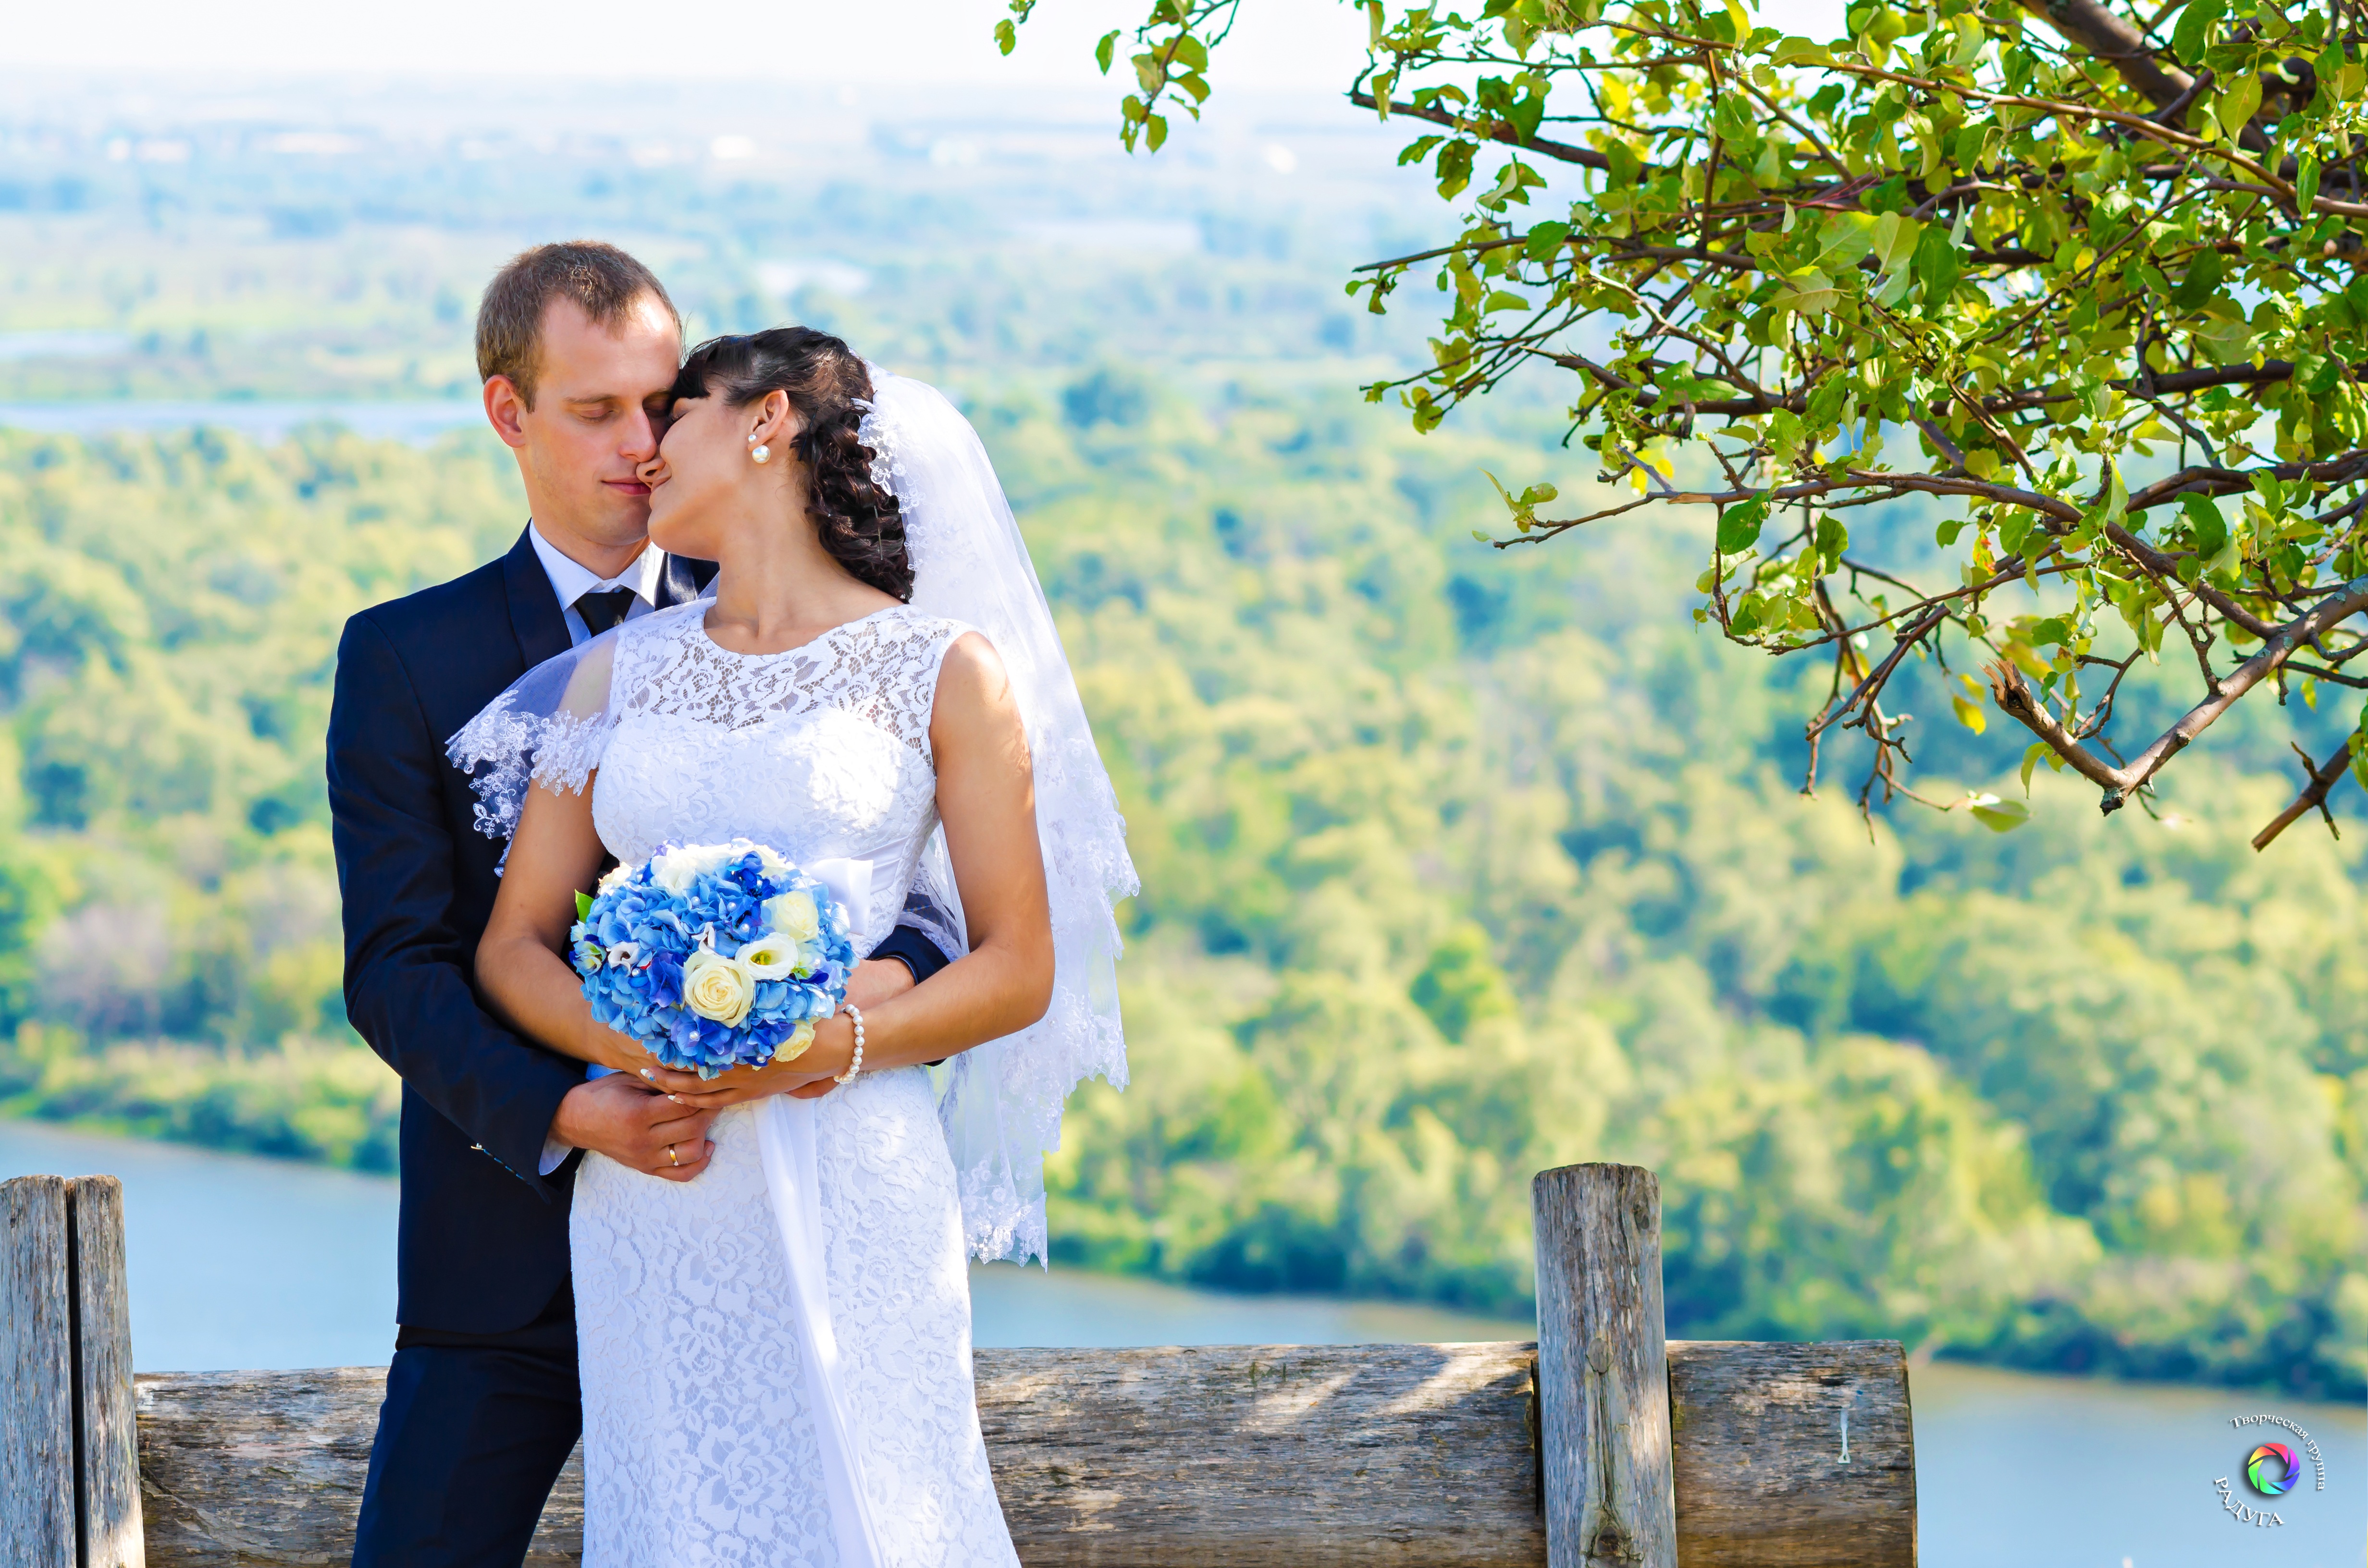
nature, photography, river, summer, bouquet, wedding, bride, groom, just married, stroll, trees, outdoors, ceremony, girls, dress, happiness, photograph, beauty, green leaves, the groom